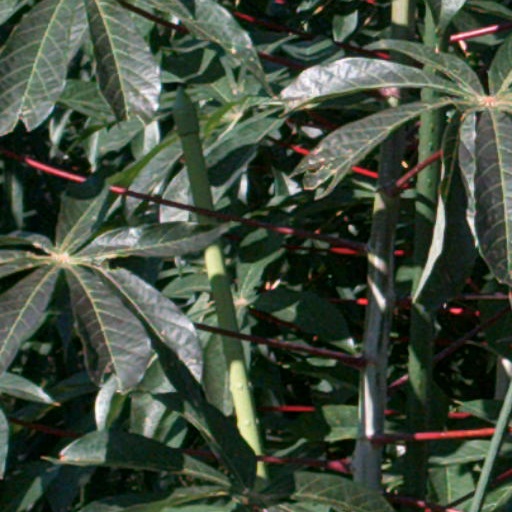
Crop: cassava